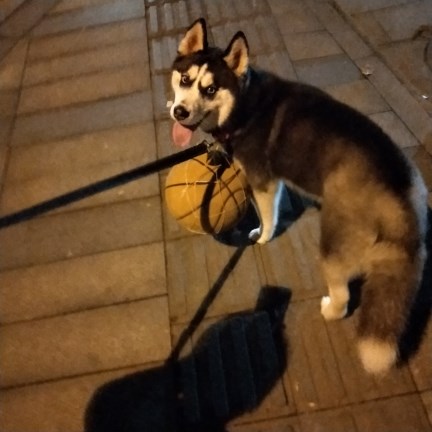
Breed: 1160-n000003-Siberian_husky